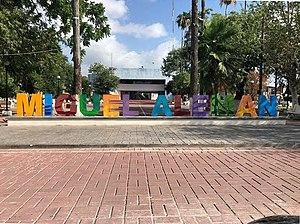
Ciudad Miguel Alemán est une ville de l'État de Tamaulipas, au Mexique. Sa population était de 19 857 habitants en 2010.